Abbhantripaja

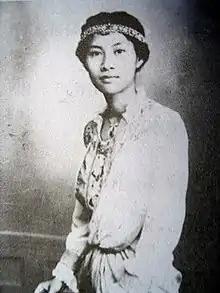
The Princess in 1915, aged 26

Princess Abbhantripaja of Siam (RTGS: "Apphantripracha"; official title: Phra Chao Boromwongse Ther Phra Ong Chao Abbhantripaja; 31 October 1889 – 18 February 1934), was a Princess of Siam (later Thailand). She was a member of Siamese royal family. She was a daughter of Chulalongkorn, King Rama V of Siam.